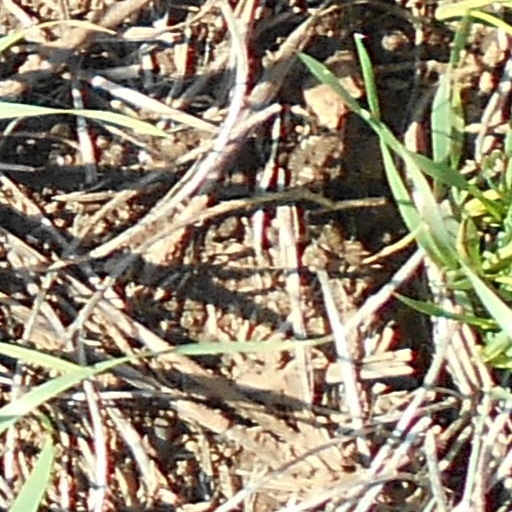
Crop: wheat